Andres de Saya

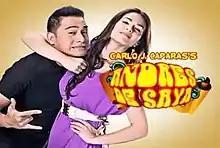
Title card

Andres de Saya is a 2011 Philippine television sitcom series broadcast by GMA Network. The series is a television adaptation of comic novel of Carlo J. Caparas. Directed by Cesar Cosme, it stars Cesar Montano and Iza Calzado. It premiered on May 28, 2011. The series concluded on August 21, 2011, with a total of 13 episodes.